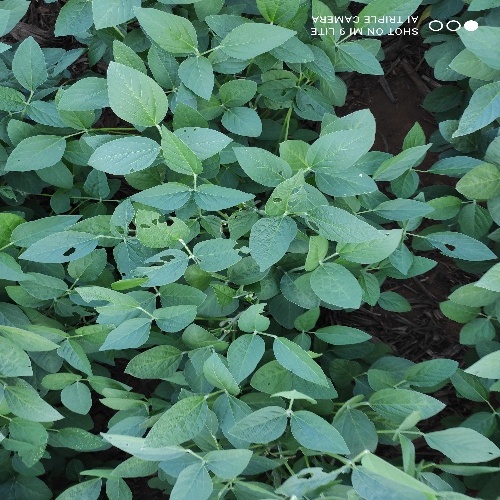
Label: Caterpillar